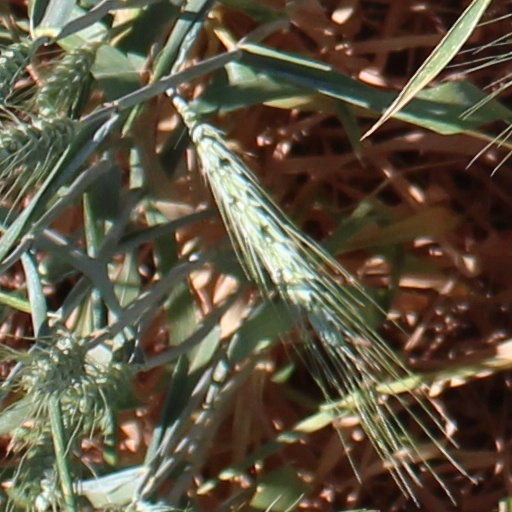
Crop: wheat